The Simpsons Game

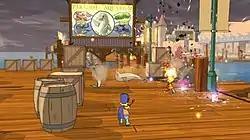
Bart, in his Bartman guise prepares to fire a catapult at an oncoming dolphin. Lisa runs in the background to join in the attack.

The game has five playable characters: Homer, Bart, Lisa, Marge and Maggie. In the game manual, Maggie and Marge are counted as a single character, but they have different gameplay and controls.